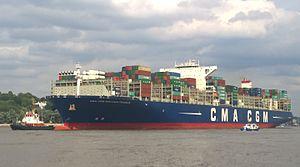
Porte-conteneurs CMA CGM Benjamin Franklin port de Hambourg à partir de Juillet 2016 Español: Barco de contenedores CMA CGM Benjamin Franklin a partir puerto de Hamburgo en julio el año 2016
Le CMA CGM Benjamin Franklin est un navire porte-conteneurs de la compagnie française CMA CGM, portant le nom d'un des pères fondateurs des États-Unis, le polymathe Benjamin Franklin. Il fait partie des plus grands porte-conteneurs du monde avec 17 859 EVP.